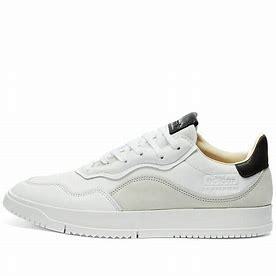
Brand: Adidas
Model: SC Premiere